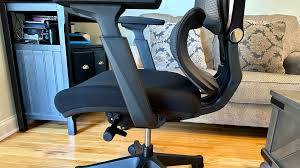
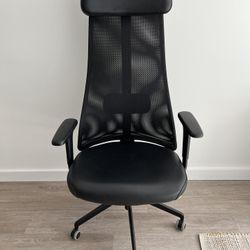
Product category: items_chair
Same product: no